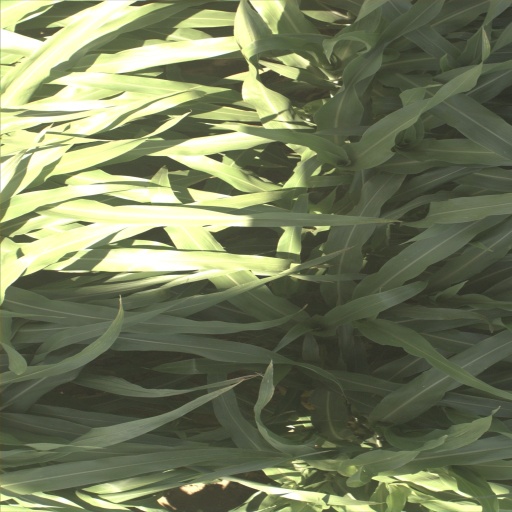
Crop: sorghum